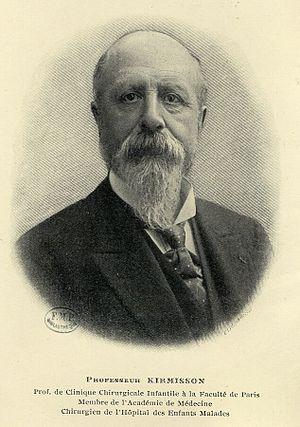
Édouard Francis Kirmisson, né à Nantes le 18 juillet 1848 et mort à Binic le 22 septembre 1927, est un médecin, orthopédiste et chirurgien français.